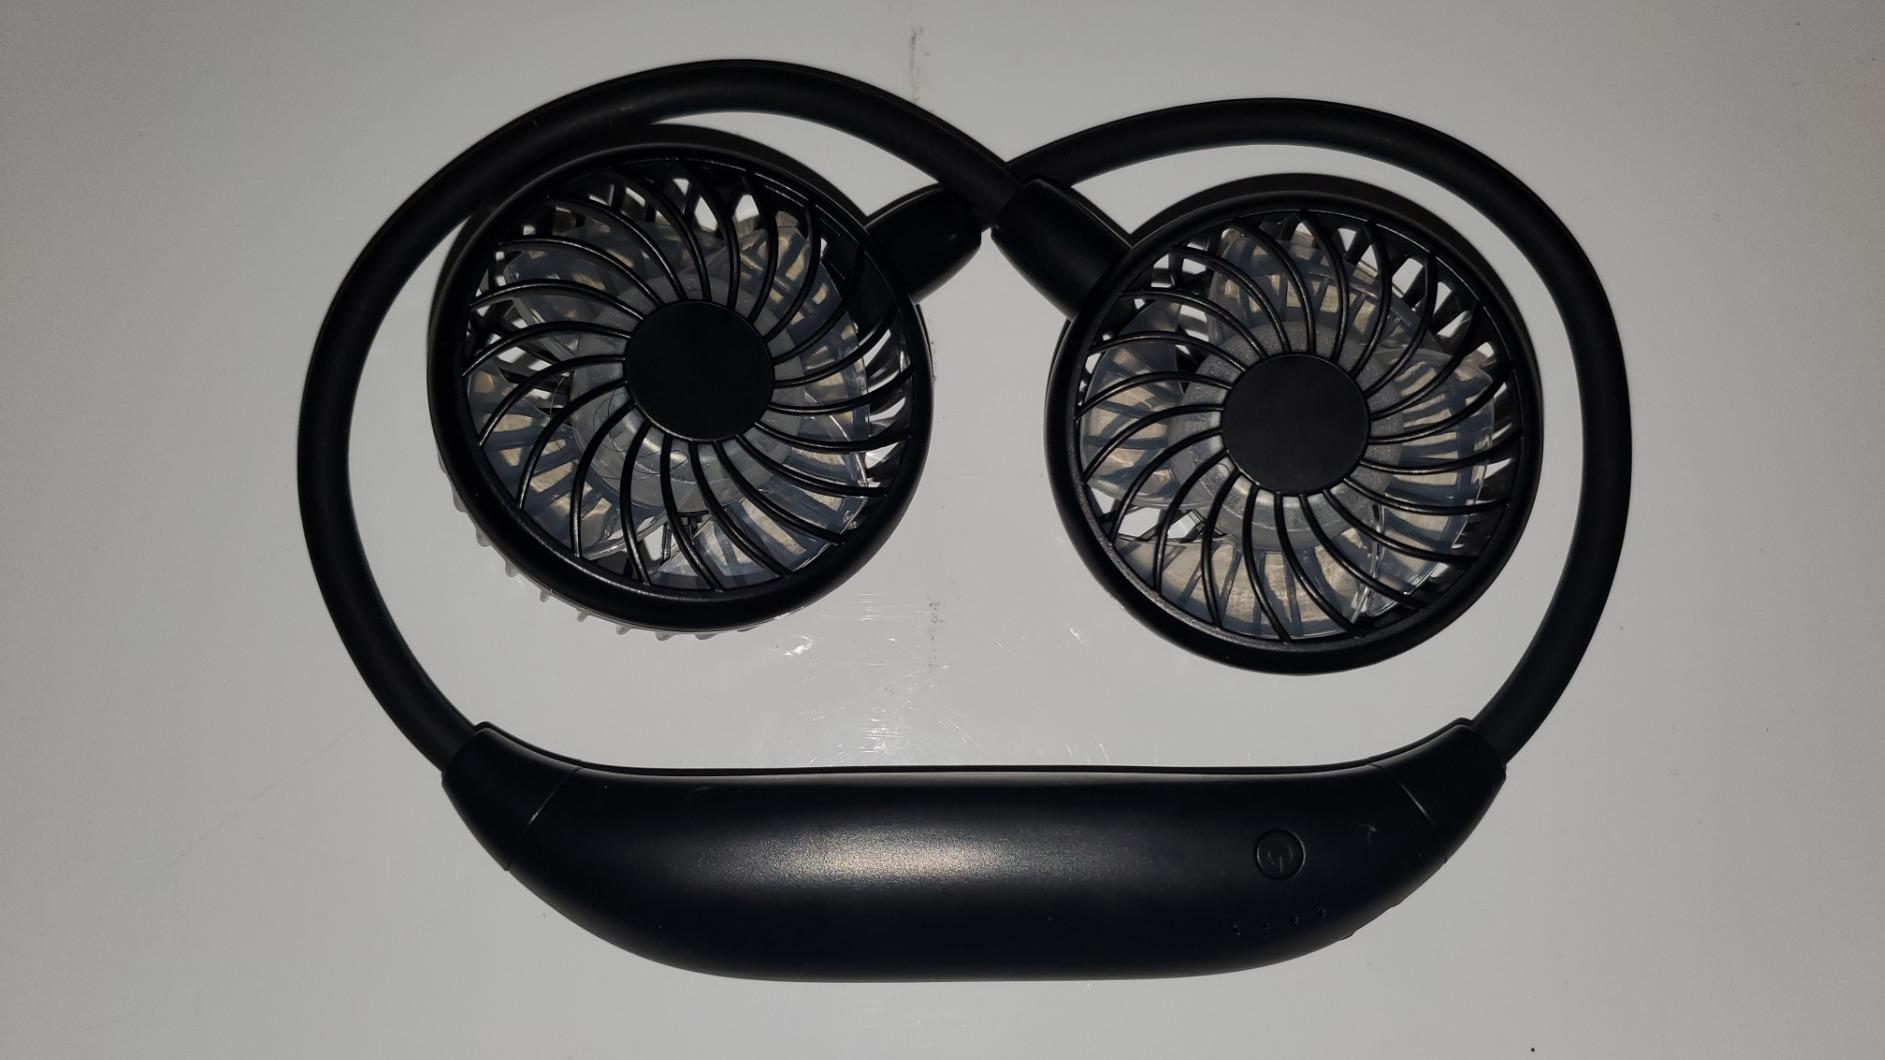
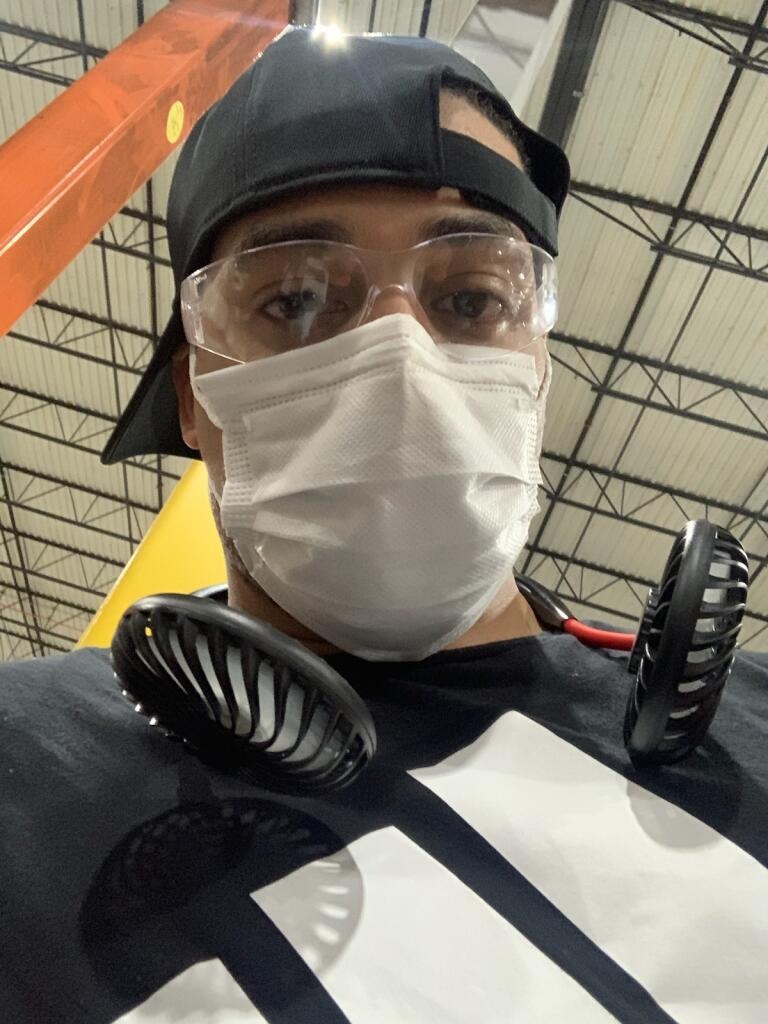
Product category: fan
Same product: no